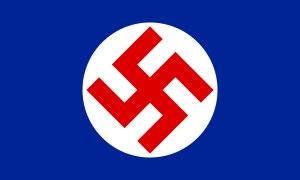
Le Parti National Social Chrétien était un parti politique canadien fondé par Joseph Ménard et Adrien Arcand en février 1934. Il s'agissait d'un parti inspiré par le fascisme italien et le national-socialisme allemand et ouvertement antisémite. Dans les régions anglophones du Canada, il était appelé Canadian National Socialist Unity Party ou National Unity Party.